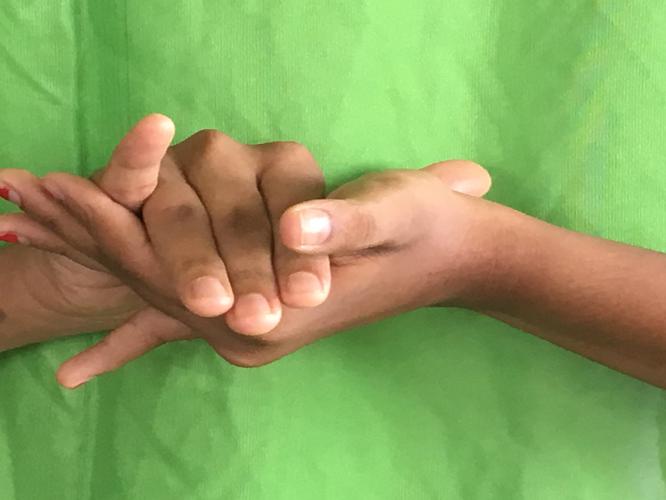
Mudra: Kurma
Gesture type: double_hand